Chile ayuda a Chile

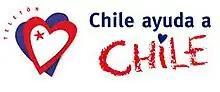

Chile ayuda a Chile (Chile helps Chile) was a charity telethon being held from March 5 to March 6, 2010. The event was broadcast from Teatro Teletón in Santiago, Chile.